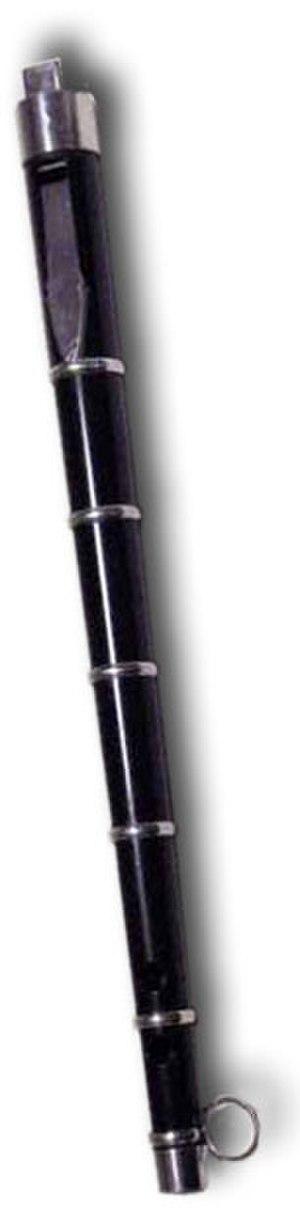
Le txistu ou txirula est un instrument de musique basque. C'est une flûte à bec à trois trous qui se joue d'une main, l'autre main étant utilisée pour frapper le ttun-ttun, tambour à cordes, ou le tamboril, un petit tambour en peau.